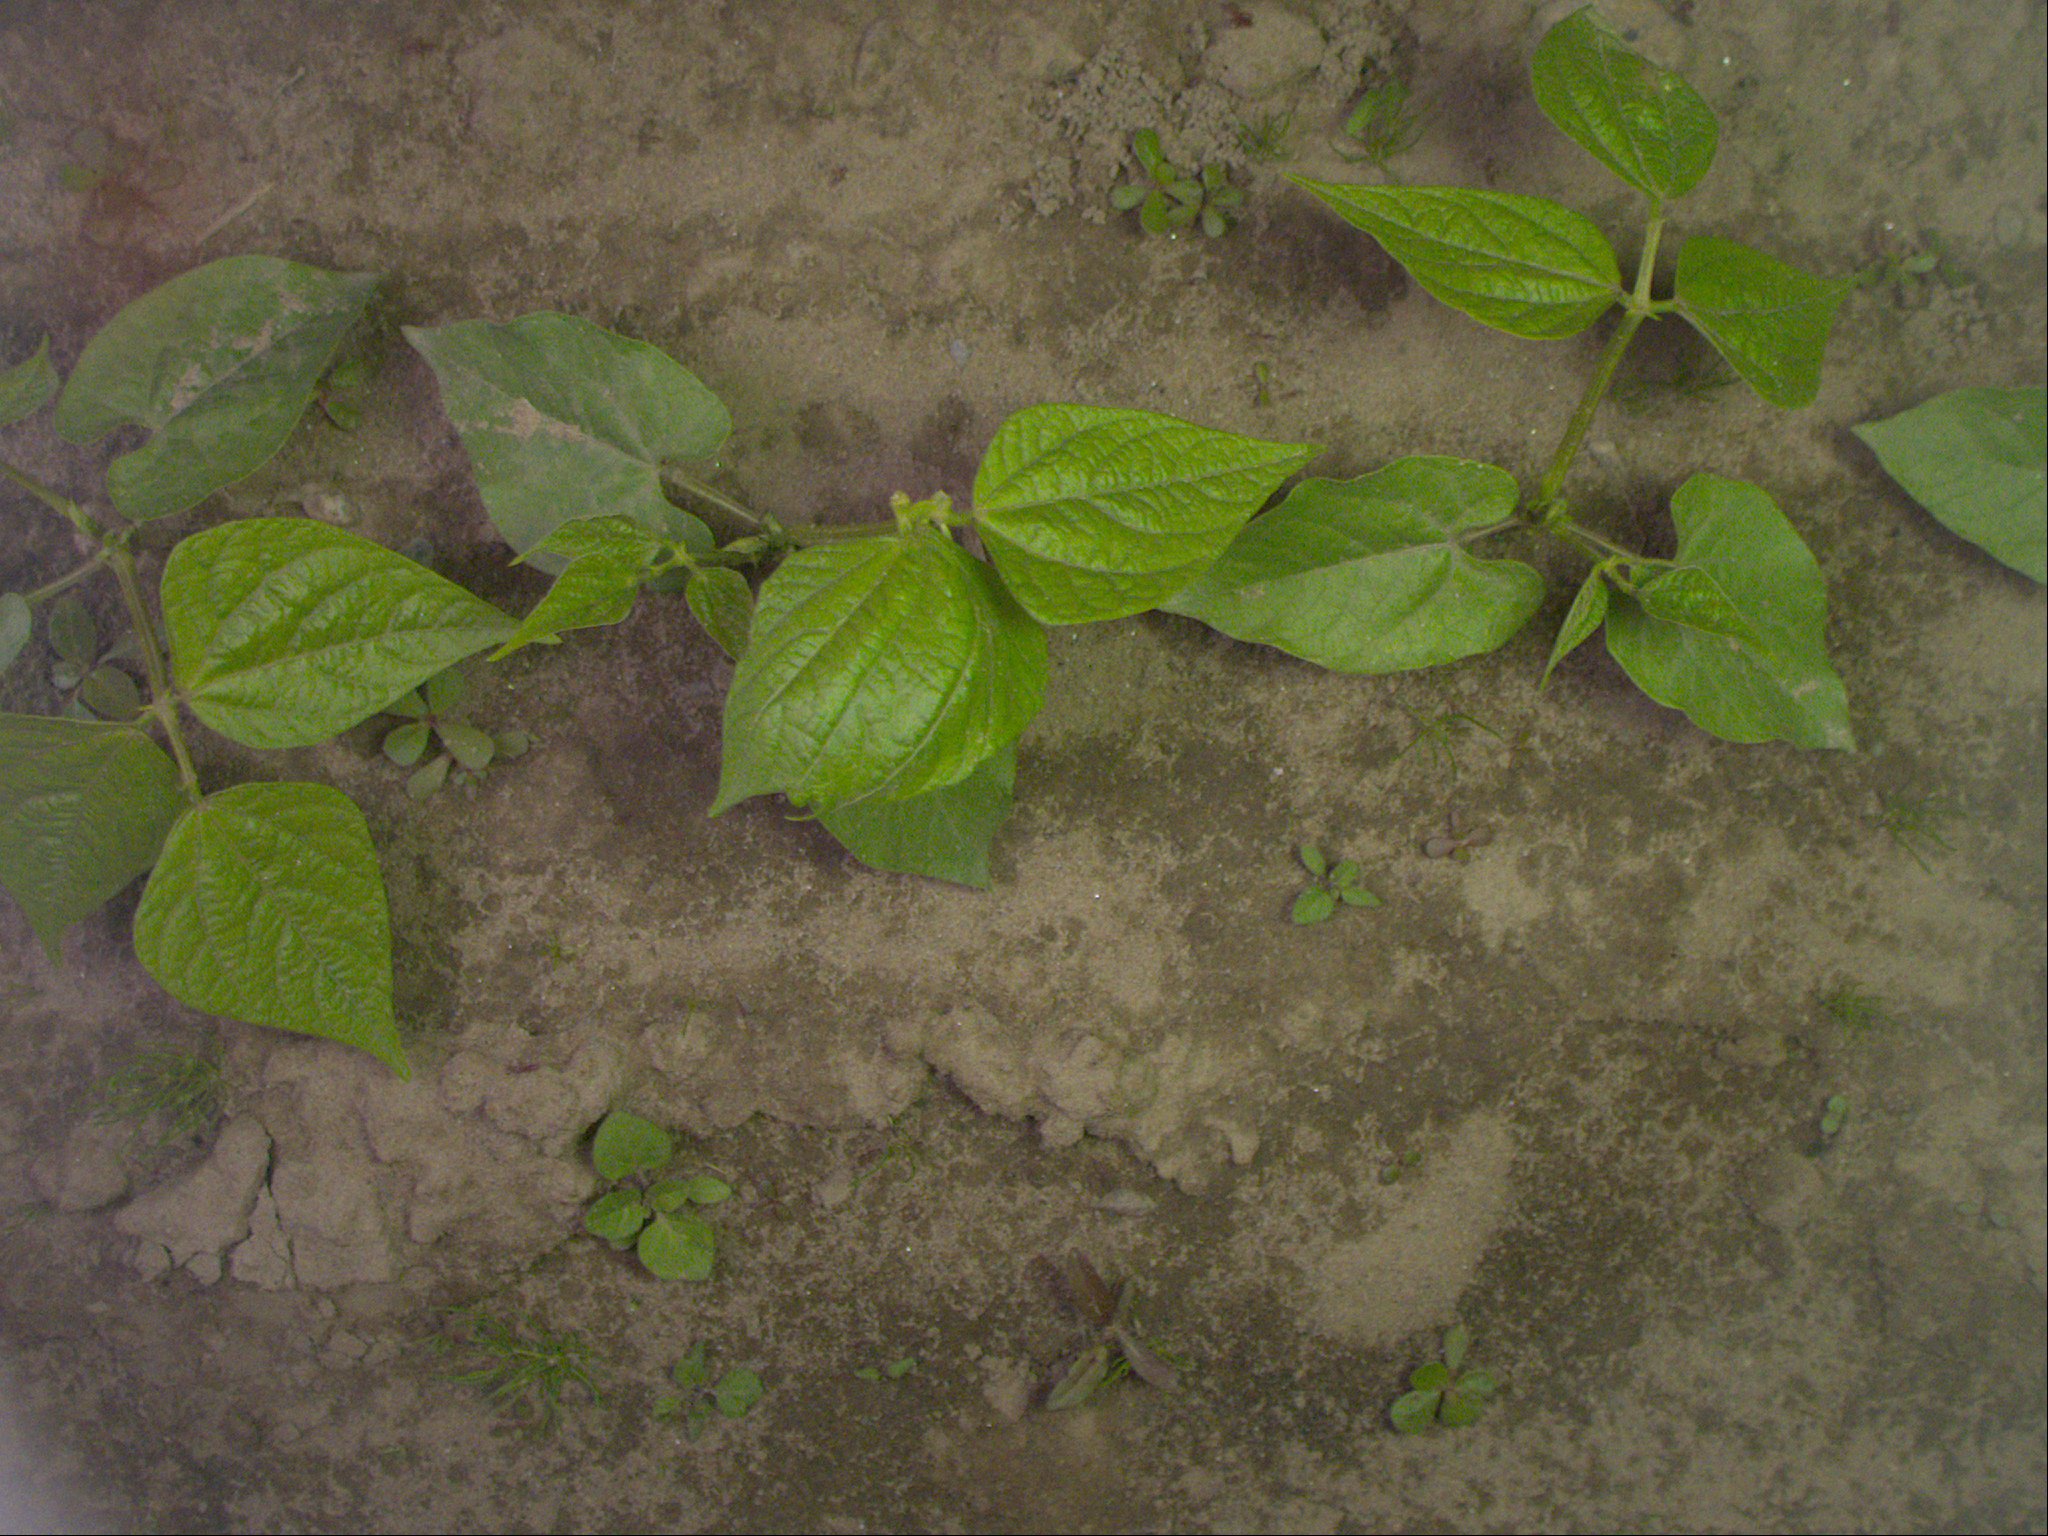
Crop: bean
Objects: bean, stem_bean, bean, stem_bean, bean, stem_bean